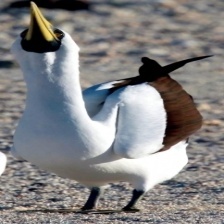
Species: MASKED BOOBY
Scientific name: SULA DACTYLATRA